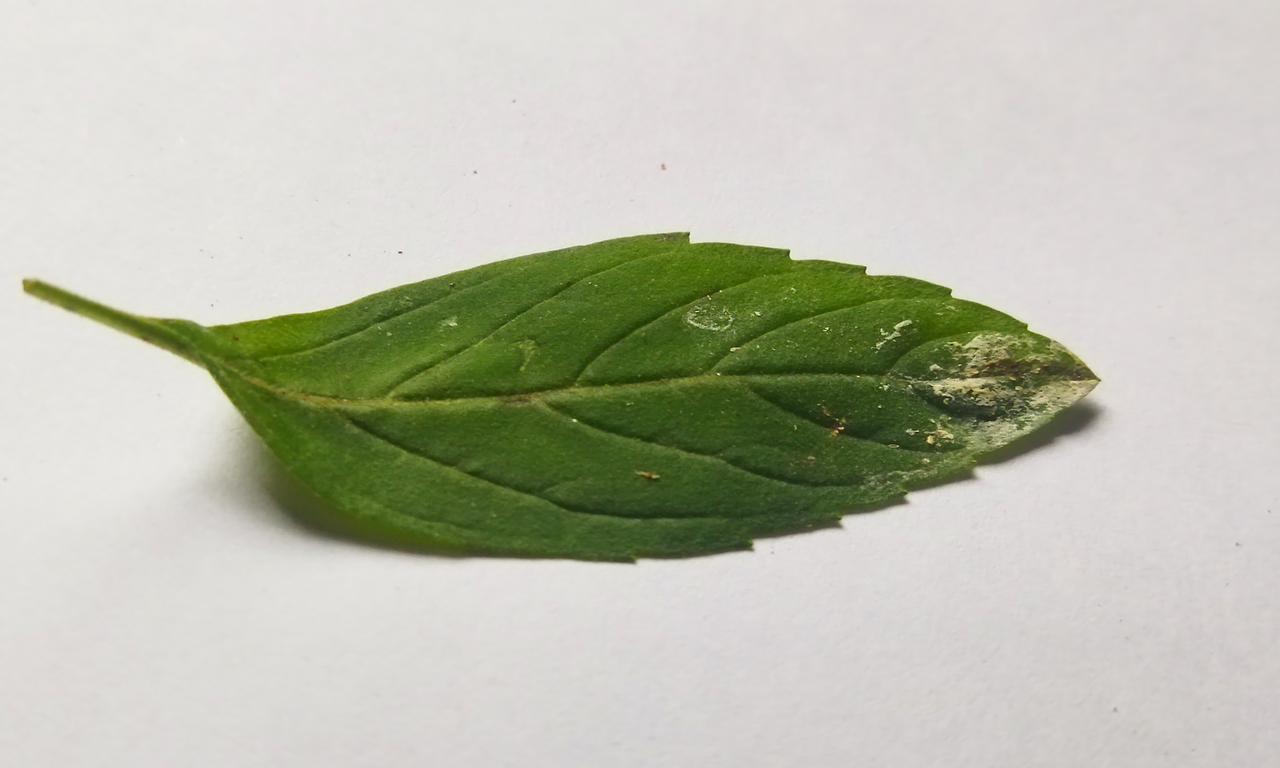
Label: Spoiled